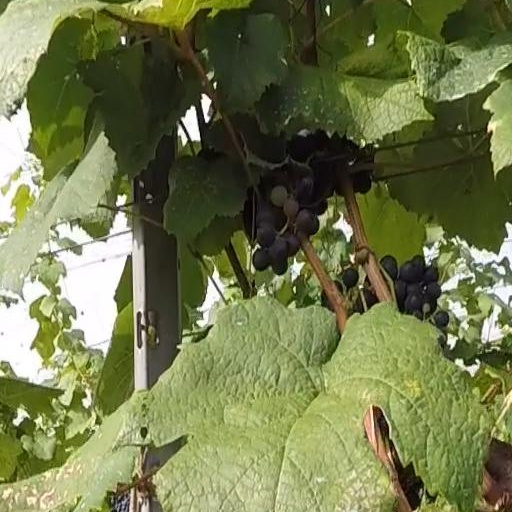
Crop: grape